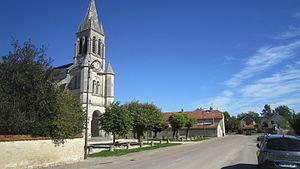
Gevrolles (Côte-d'Or)
Gevrolles est une commune française située dans le département de la Côte-d'Or en région Bourgogne-Franche-Comté.